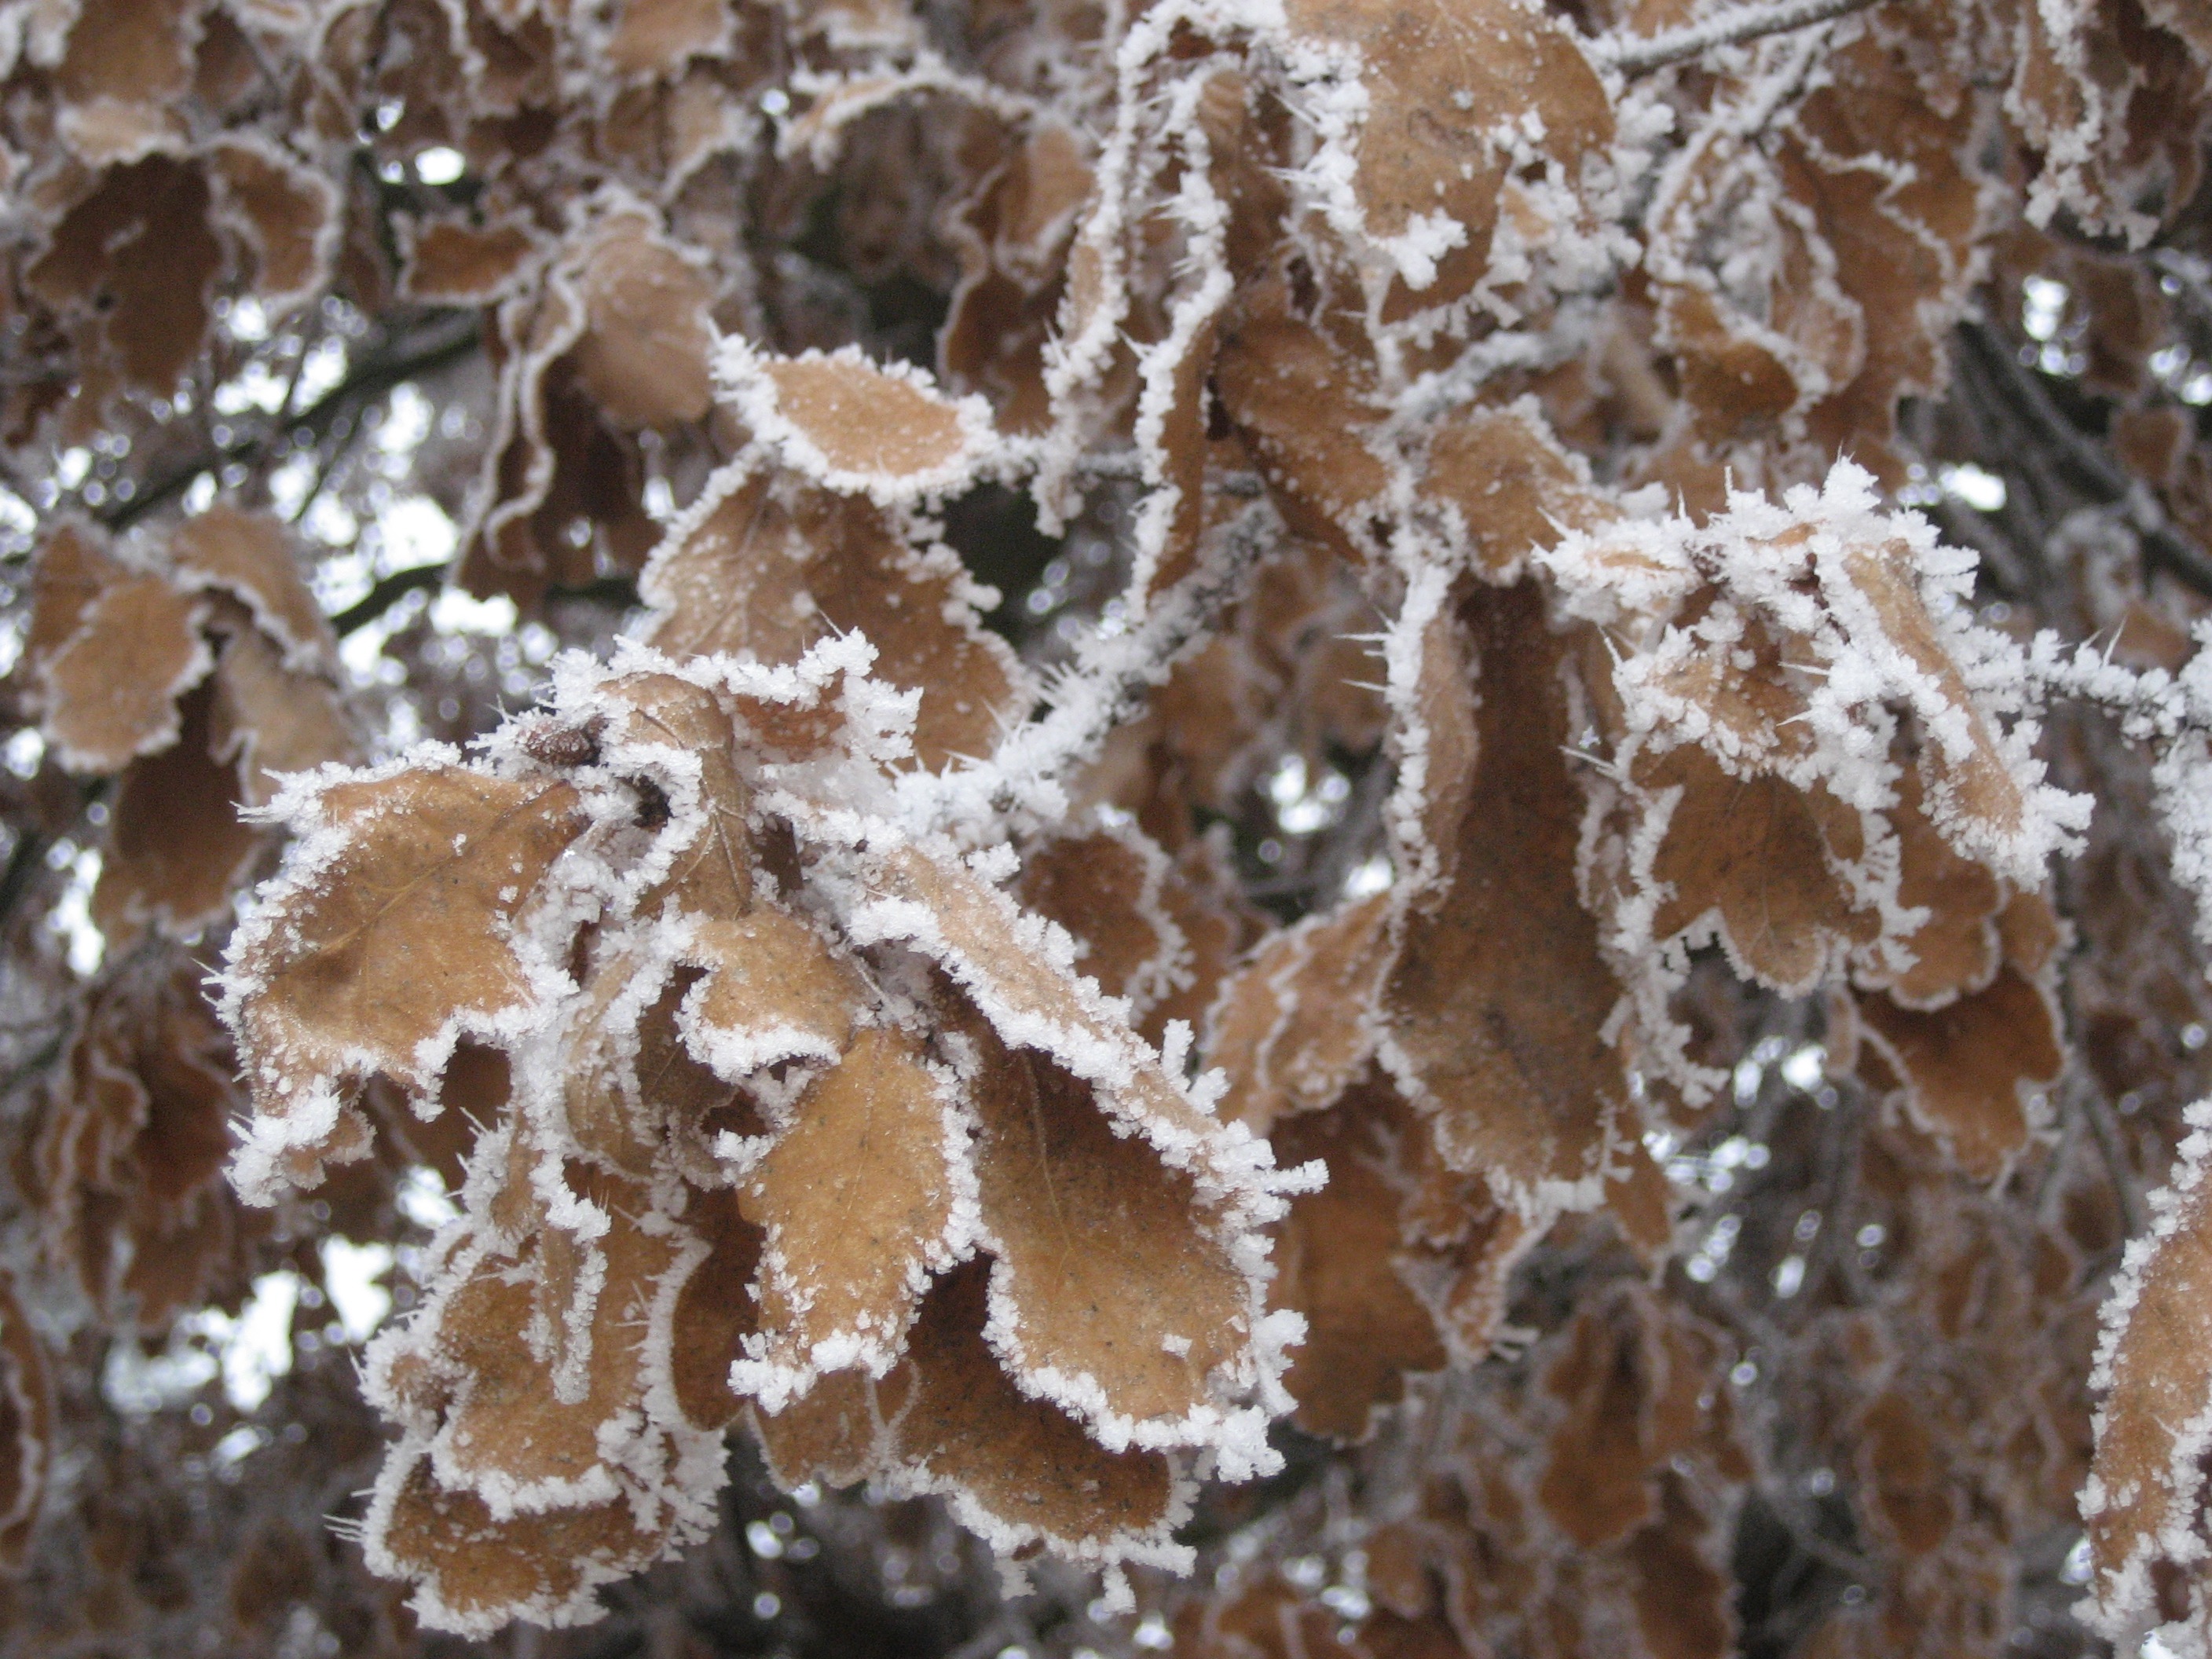
branch, snow, cold, winter, leaf, frost, ice, frozen, season, leaves, icy, hoarfrost, freezing